Riau

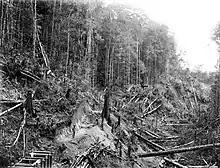
Timber industry in Riau has begun to grow since the colonial era

The traditional Malay accordion is almost the same as the accordion founded by Christian Friedrich Ludwig Buschmann from (Germany). accordion includes a musical instrument that is quite difficult to play even though it looks easy. accordion produces diatonic scales that are very in accordance with the song lyrics in the form of rhymes. The accordion player holds the instrument with both hands, then plays the chord buttons with the fingers of the left hand, while the fingers of the right hand play the melody of the song that is being performed. Usually players who have been trained are very easy to change hands. When played, the accordion is pulled and pushed to adjust the air movement inside the instrument, the movement of the air coming out (to the tongue of the accordion) will produce sound. The sound can be adjusted using the player's fingers.